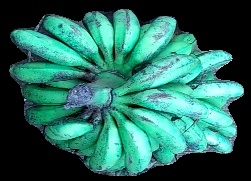
Variety: rasbale
Grade: grade3